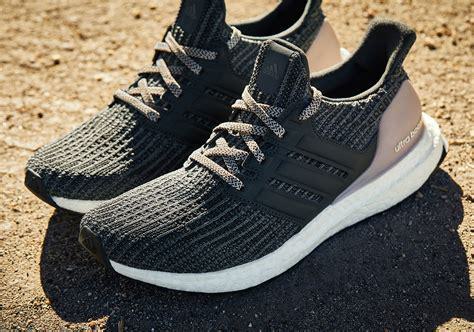
Brand: Adidas
Model: Ultra Boost